BMD-1

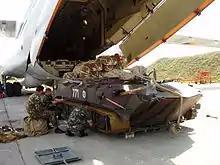
BMD-1 of the Armed Forces of Ukraine being rigged up for parachute drop before being loaded onto an Il-76 transport aircraft, 2006.

The vehicle can be transported by An-12, An-22, Il-76, An-124 airplanes and Mi-6 and Mi-26 helicopters.